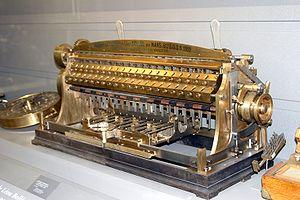
Calculatrice conçu par Léon Bollée, qui a la particularité de calculer les mulitplications. Cette calculatrice se trouve au musée des Arts et Métiers (Paris).
Le musée des Arts et Métiers est un musée des sciences et des technologies, du Conservatoire national des arts et métiers, dans le 3ᵉ arrondissement de Paris. Labellisé « Musée de France » en 2002, c’est un musée de l'État placé sous la tutelle du ministère de l'Enseignement supérieur et de la Recherche.
Léon Bollée est un inventeur et constructeur automobile français.